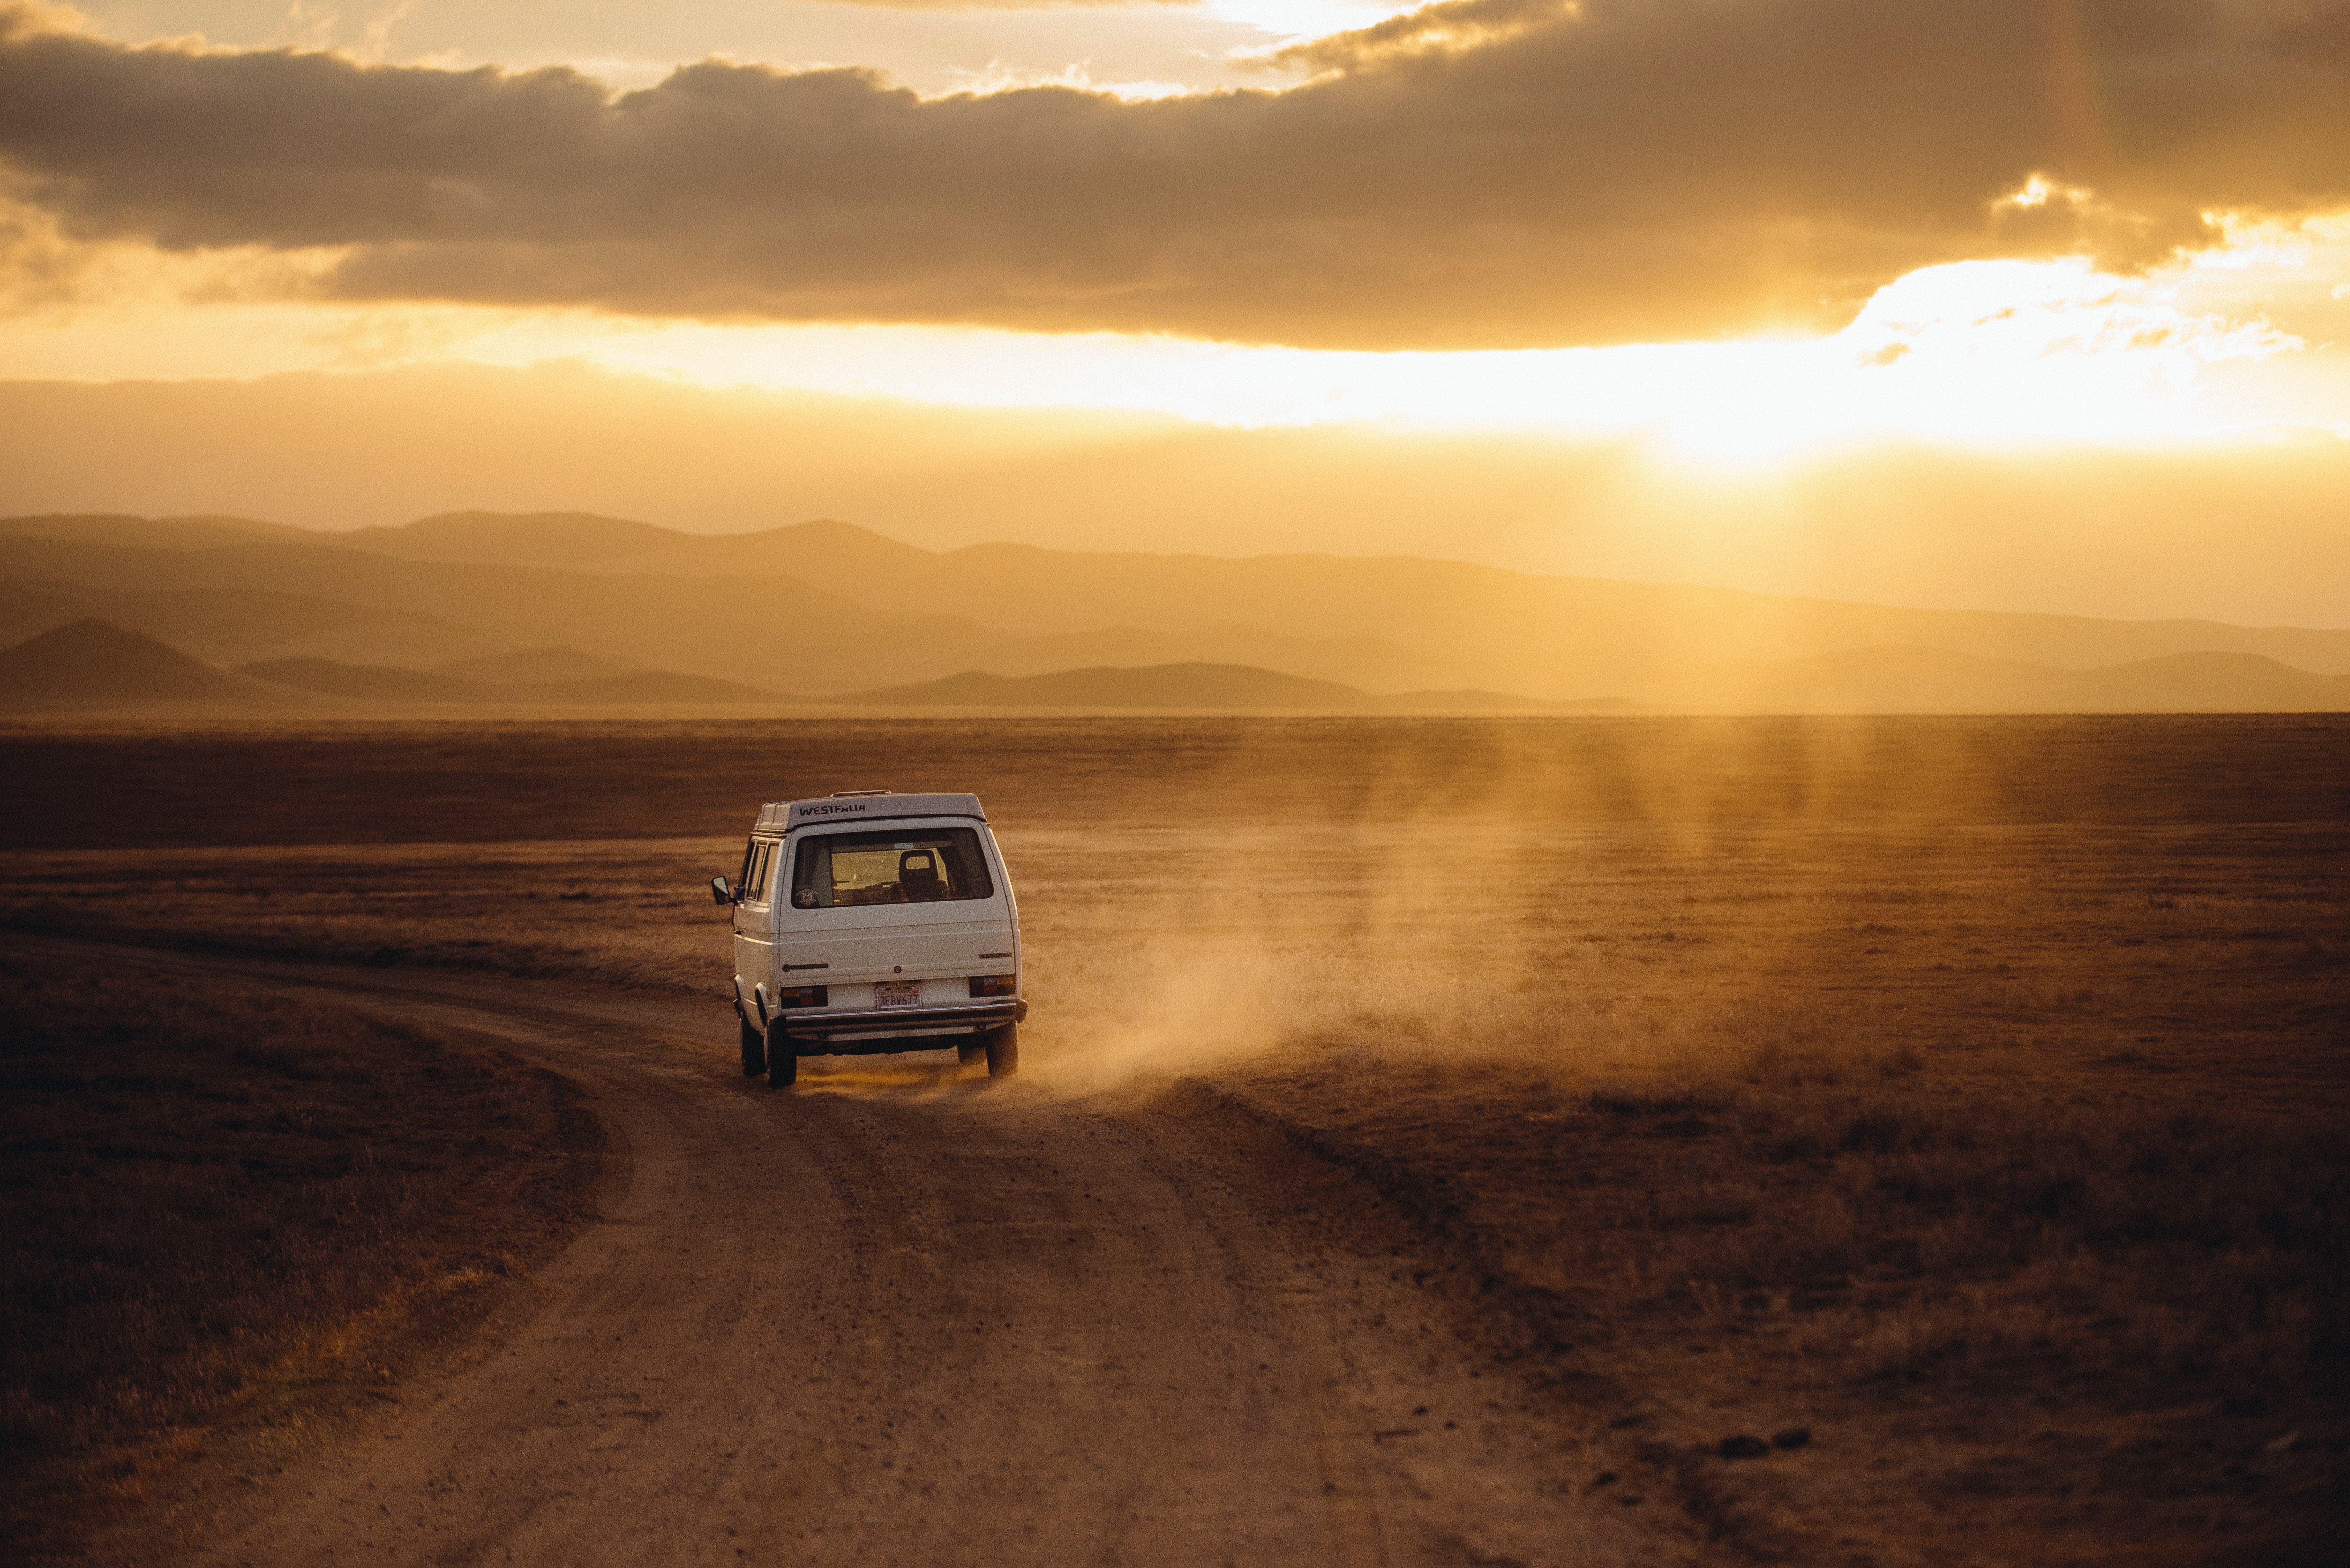
landscape, sea, coast, sand, horizon, cloud, sunrise, sunset, sunlight, morning, desert, vw, volkswagen, dawn, dusk, evening, dust, roadtrip, natural environment, atmospheric phenomenon